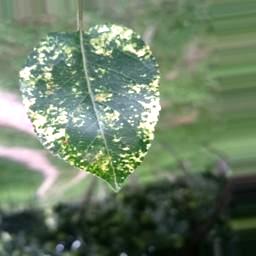
Label: Apple_Mosaic